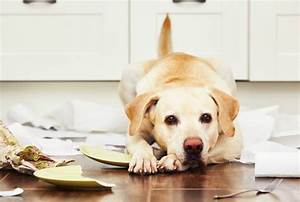
Label: cane